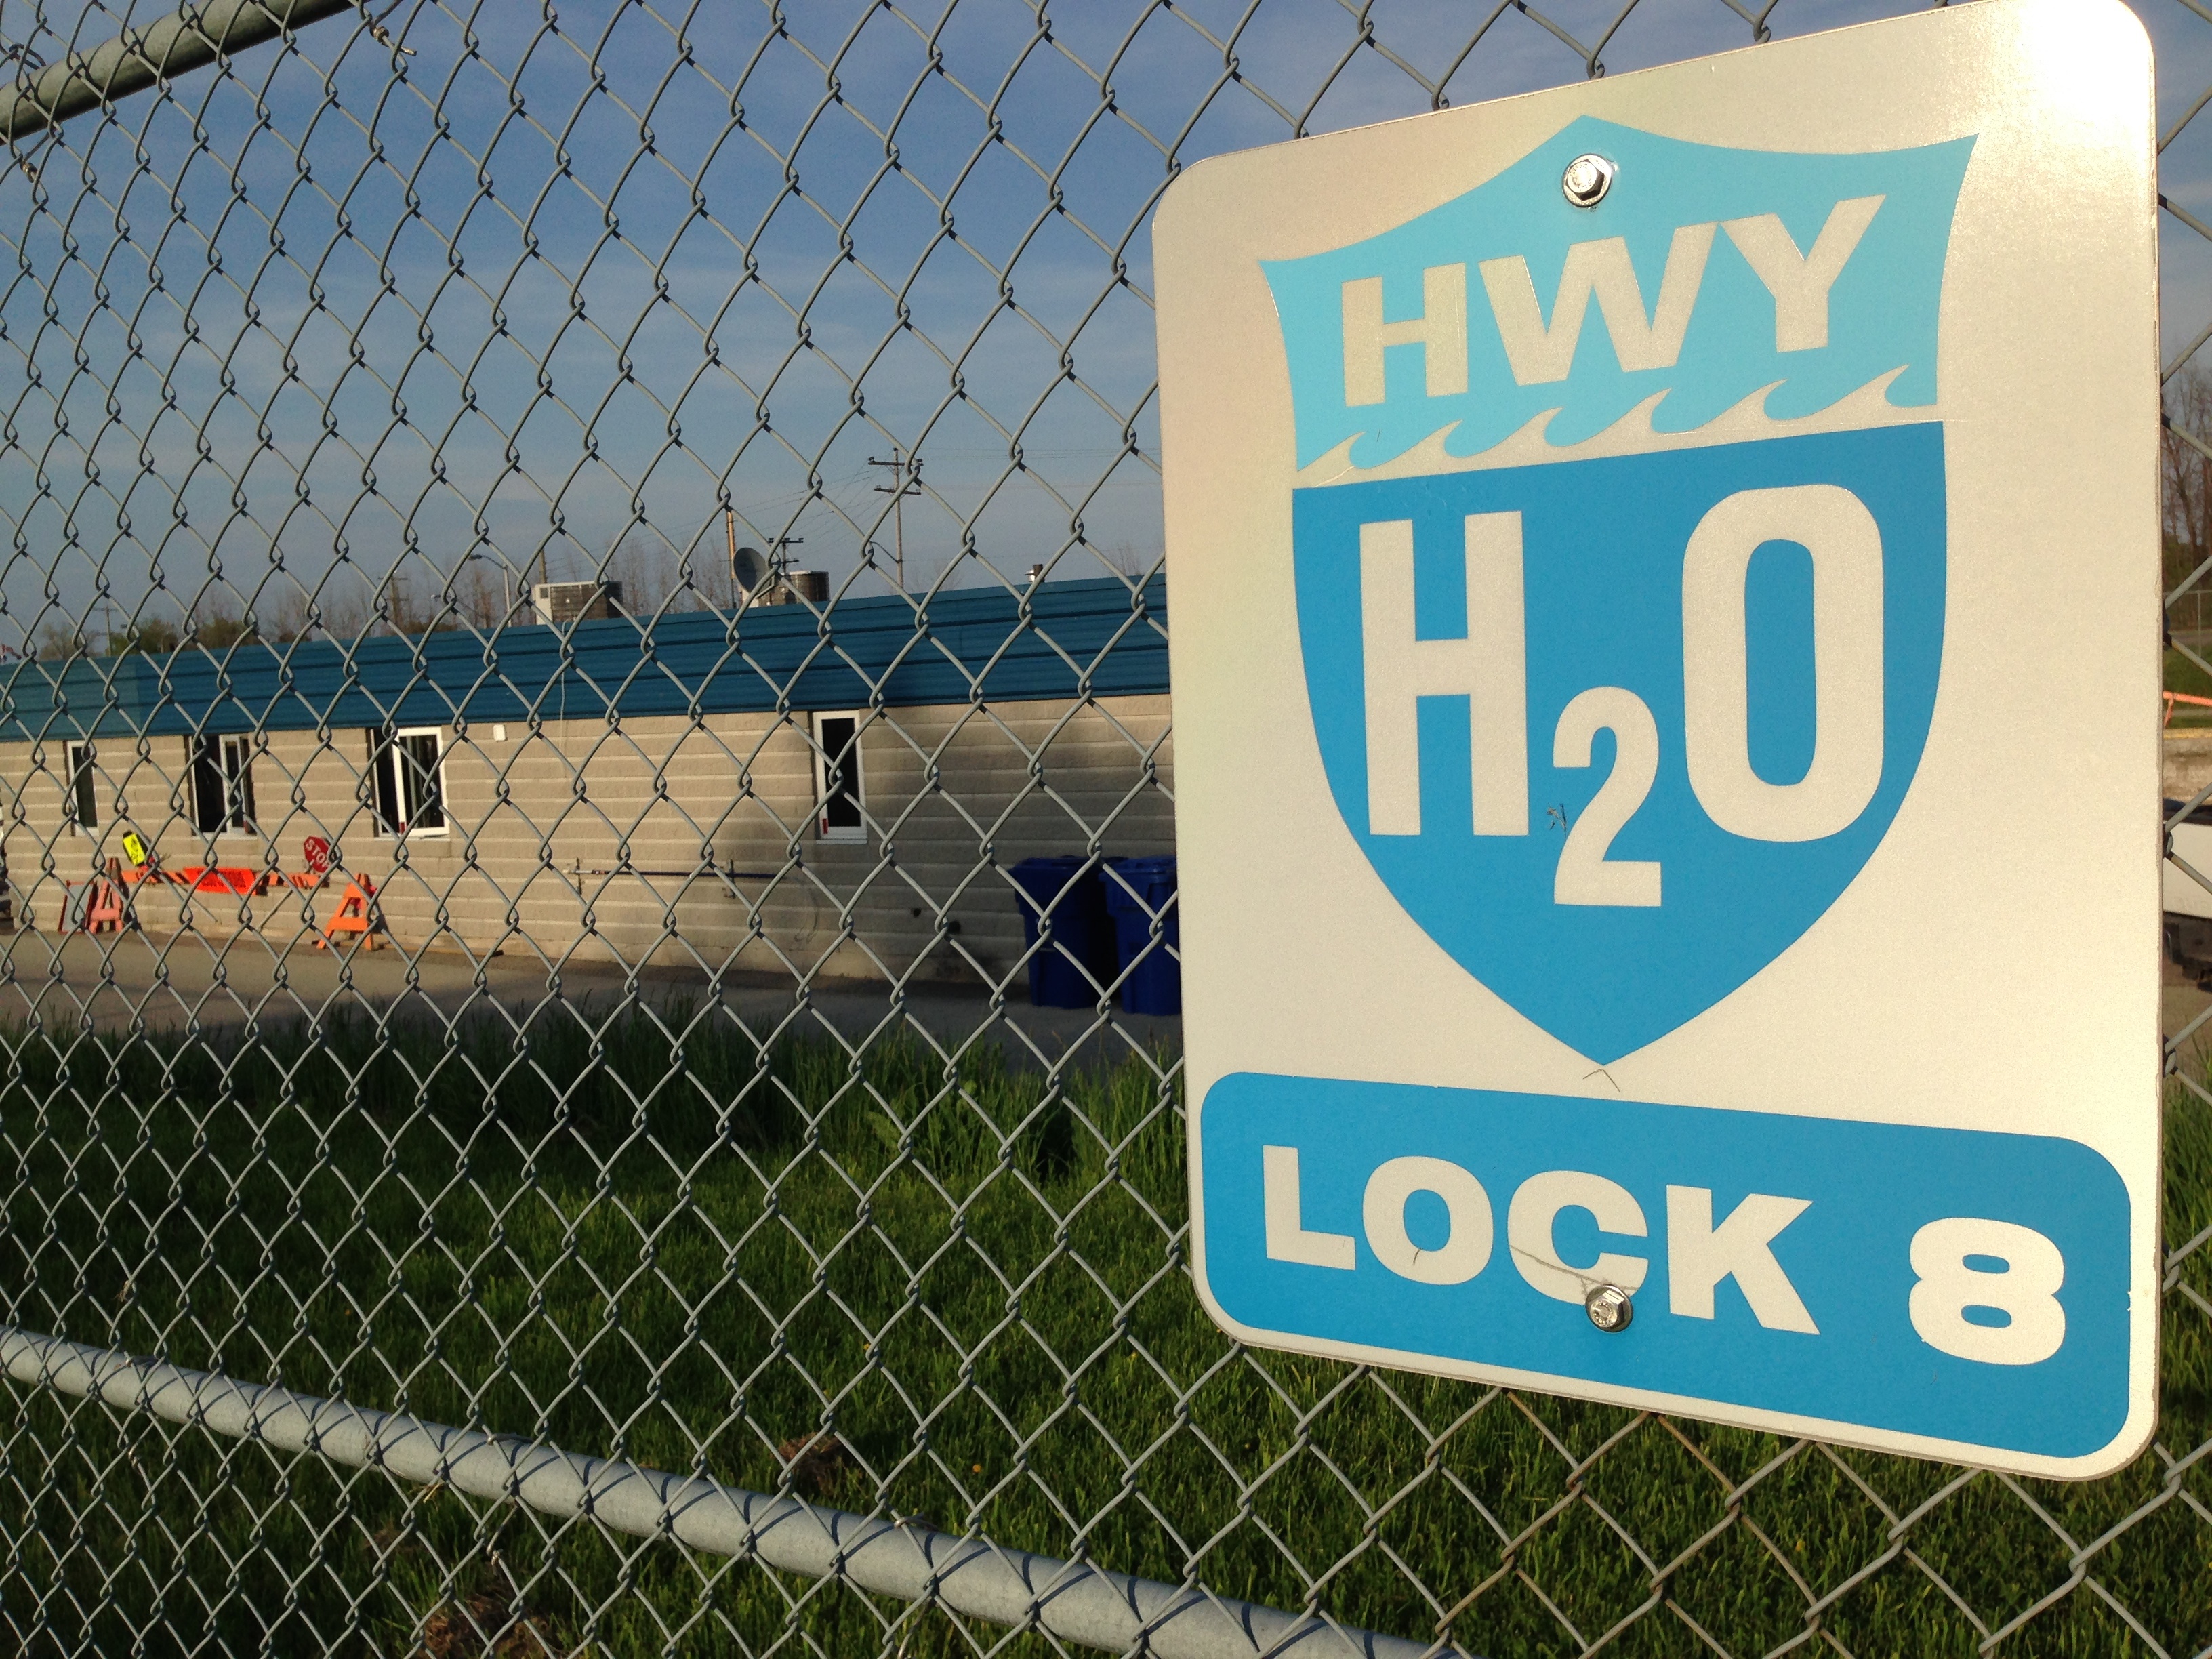
number, sign, banner, street sign, signage, brand, font, vehicle registration plate